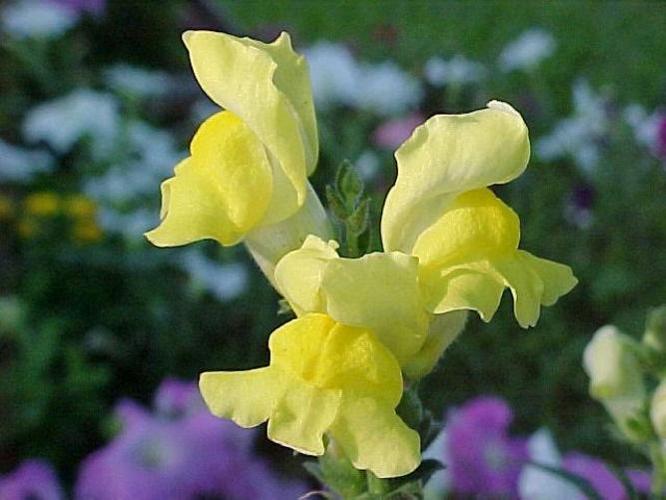
Label: snapdragon